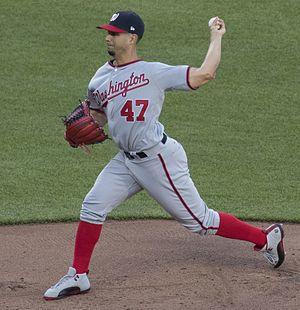
Giovany Aramis González est un lanceur gaucher de baseball évoluant en Ligue majeure pour les Nationals de Washington.